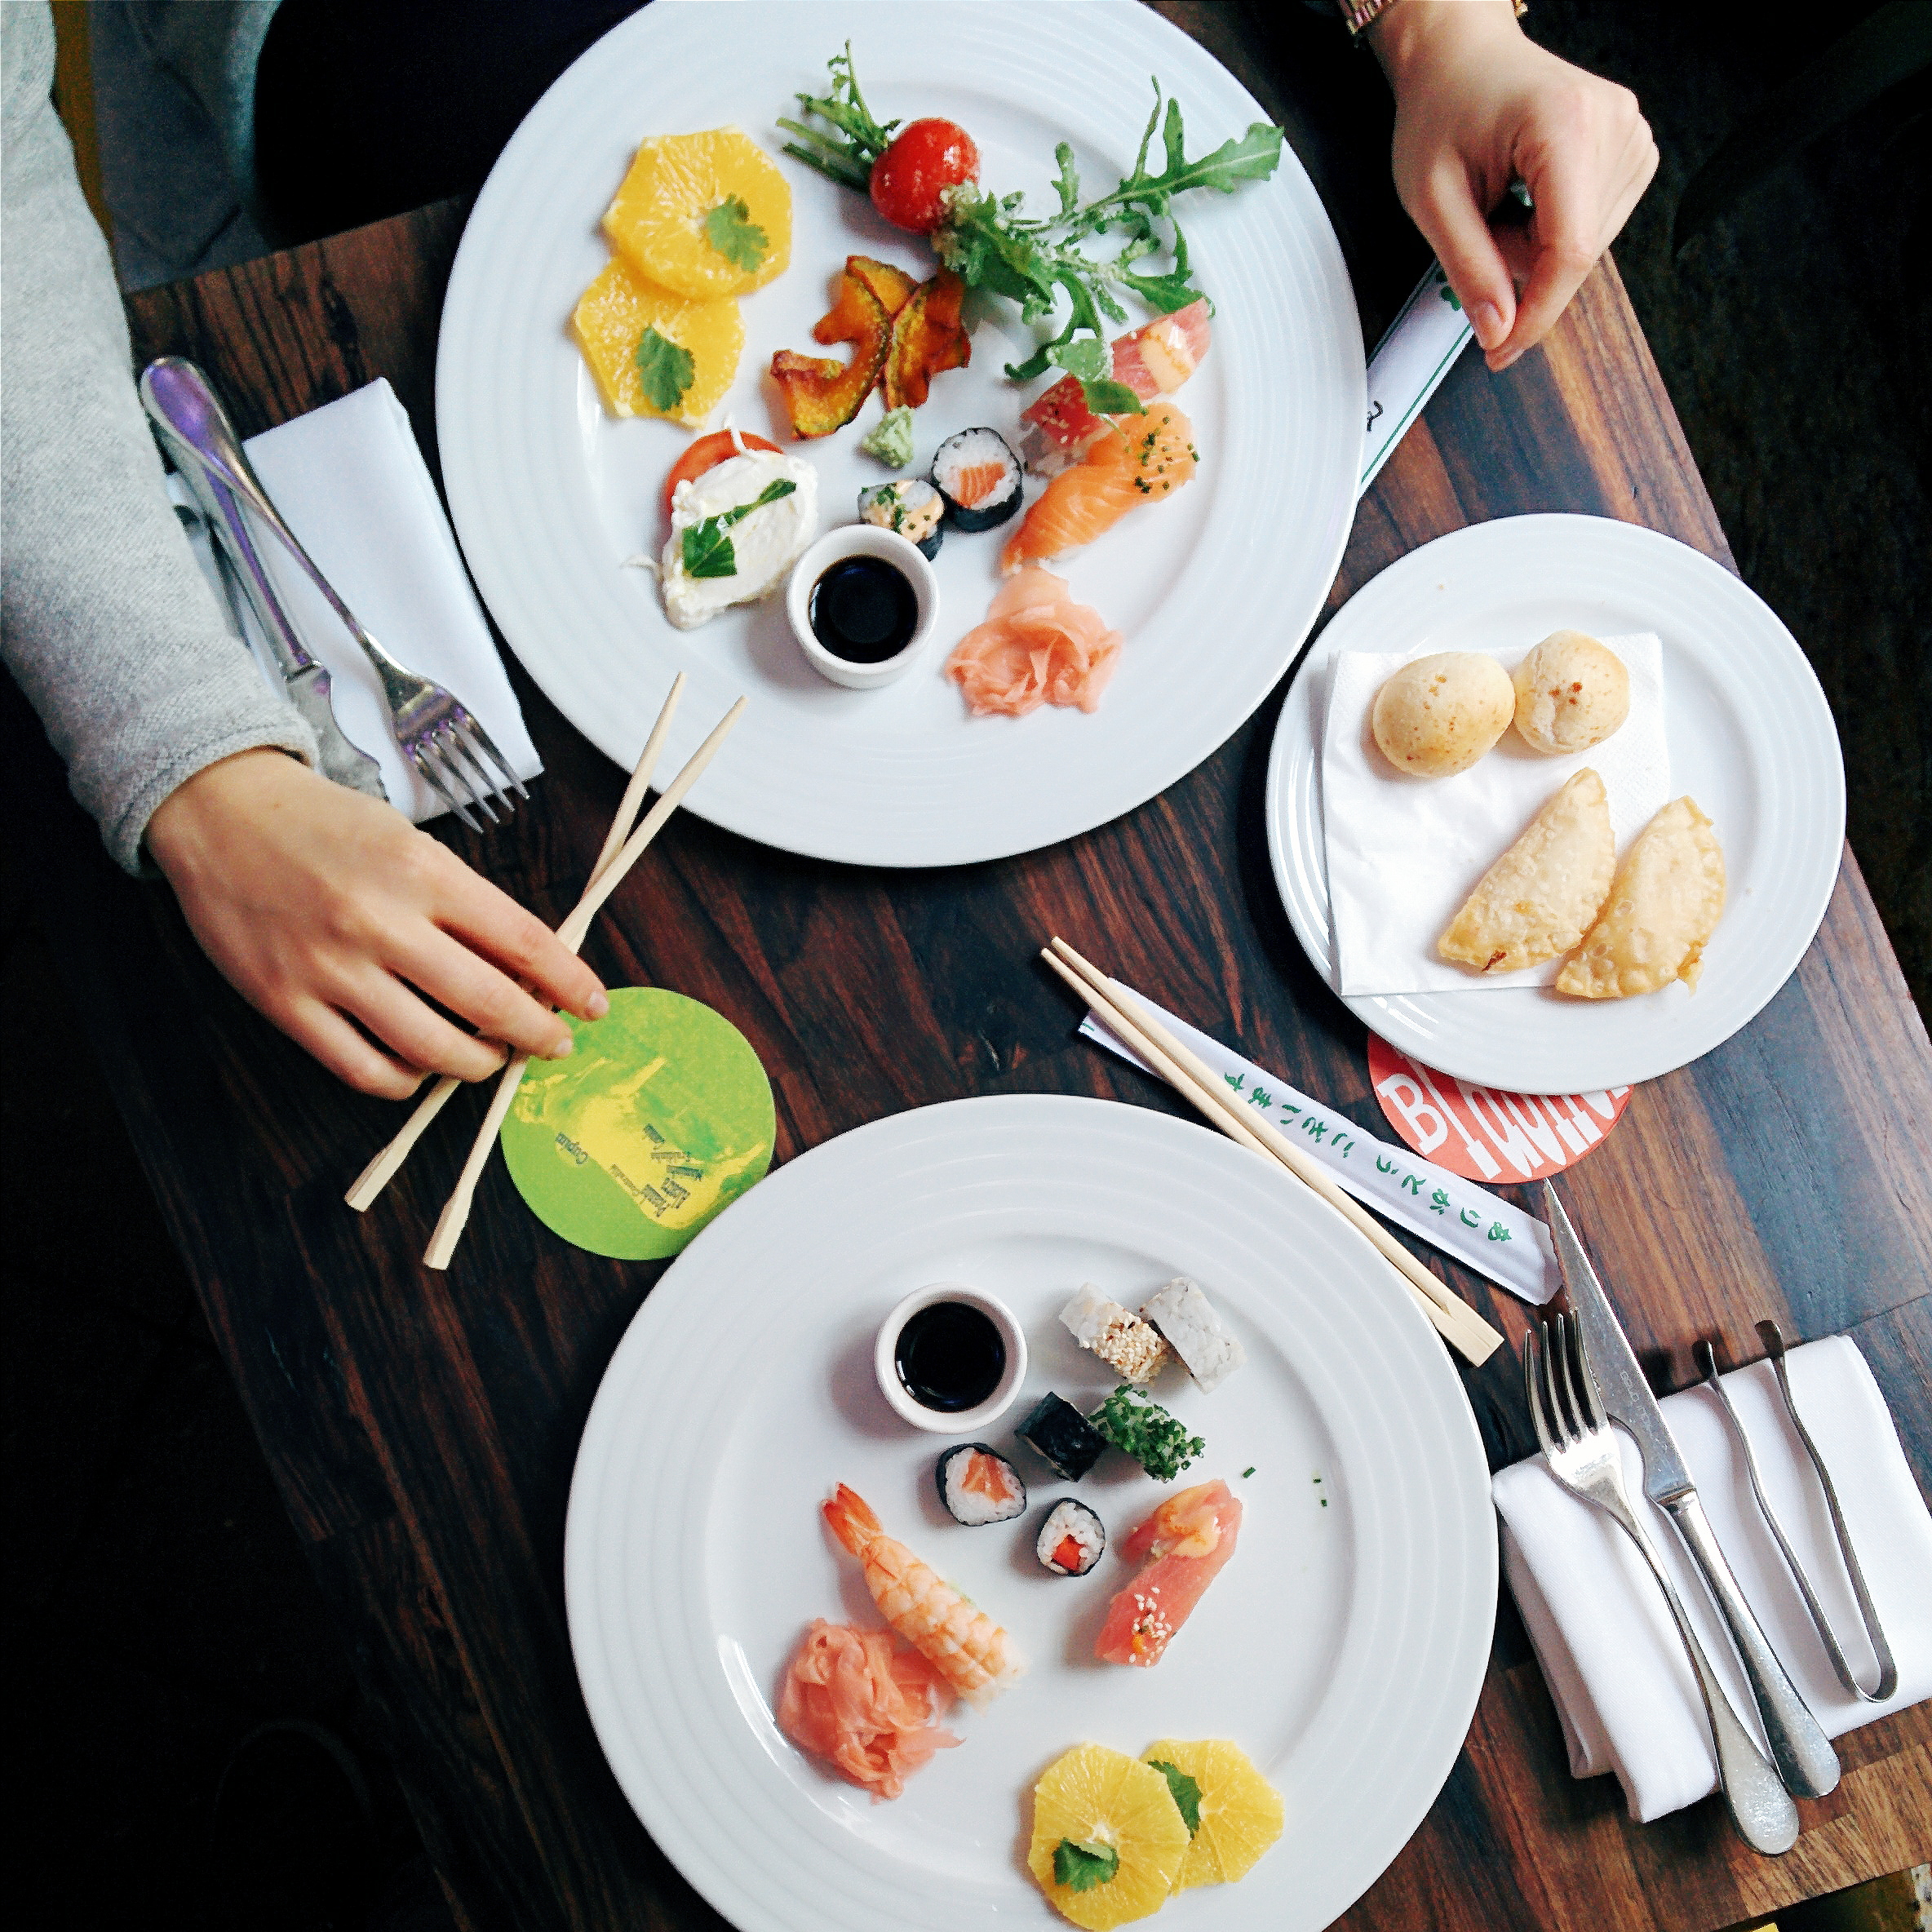
dish, food, meal, cuisine, brunch, ingredient, breakfast, lunch, la carte food, finger food, produce, fried egg, recipe, dishware, tableware, plate, full breakfast, poached egg, garnish, egg, eating